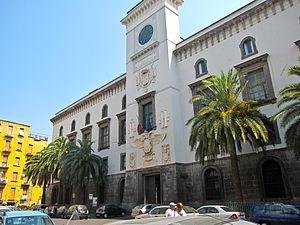
Le castel Capuano est un château situé dans la ville de Naples dans le Sud de l'Italie. Il tient son nom du fait qu'il se trouvait à l'emplacement d'où partait la route vers Capoue dans les murs de la ville, à l'extrémité du Decumanus maximus. Il a longtemps été le siège du tribunal de la ville.